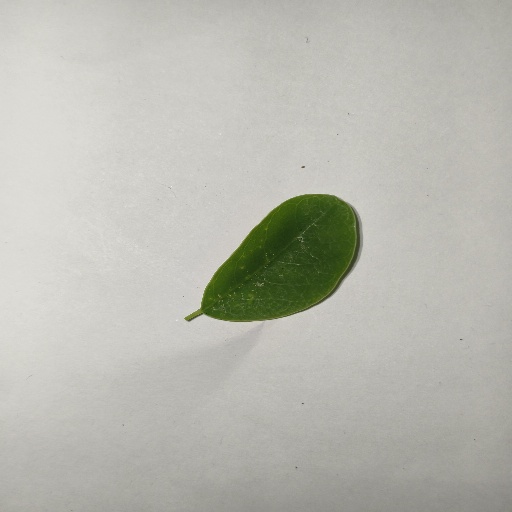
Species: Sojina
Leaf condition: Healthy Leaf